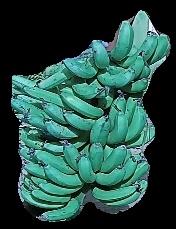
Variety: pachbale
Grade: grade3